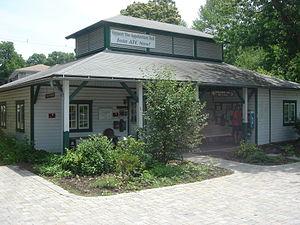
Le Appalachian Trail Conservancy, anciennement Appalachian Trail Conference, est une association à but non lucratif dédiée à l'entretien du Sentier des Appalaches. Elle vise donc à protéger la piste d'environ 3 510 kilomètres et 1 000 kilomètres carrés de terrains alentour. Elle coordonne le travail de plusieurs clubs de randonnée qui effectuent l'entretien des sentiers.